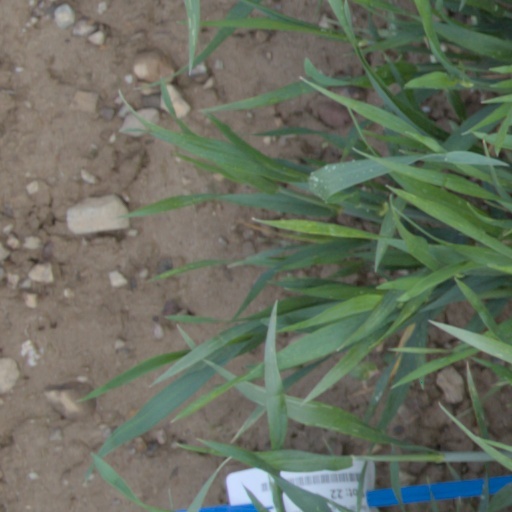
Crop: wheat